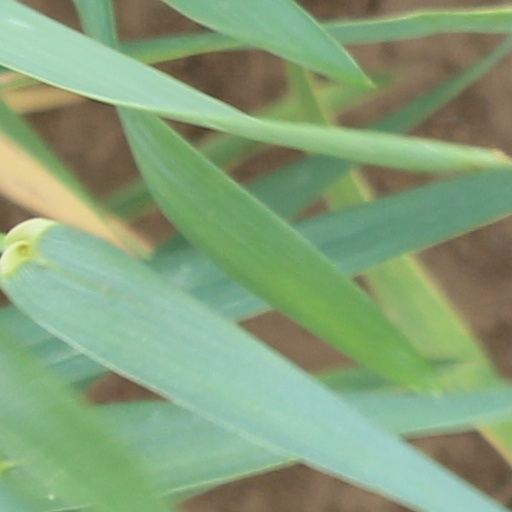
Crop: wheat